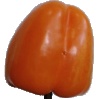
Label: orange_pepper